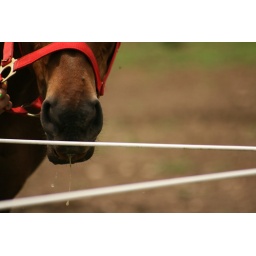
Photos from around the barn..July 23rd, 2009 - Thursday.My horse is the grey paint and the brown and white paint is my friends.